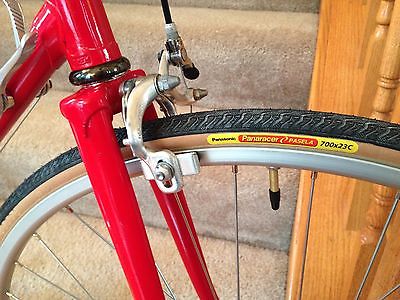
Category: bicycle